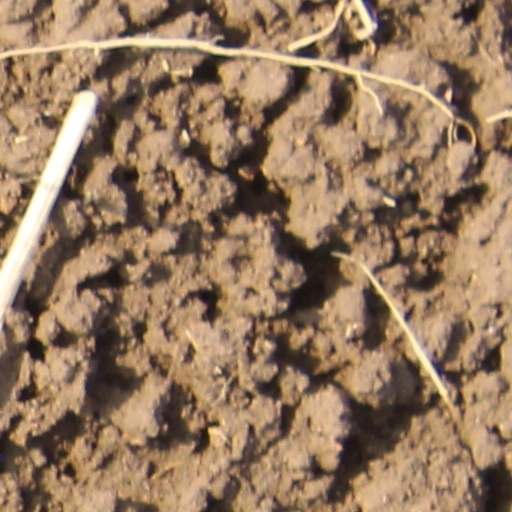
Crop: wheat